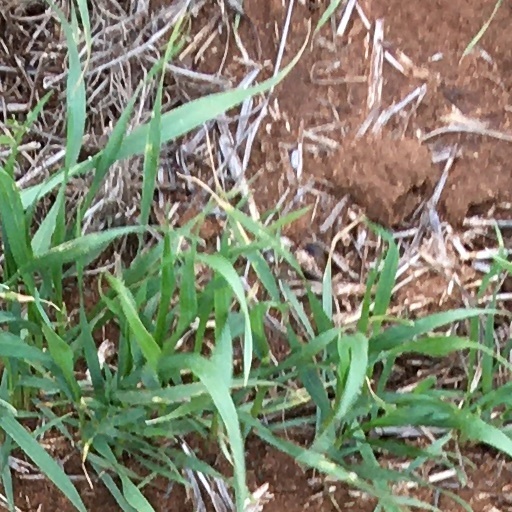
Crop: wheat